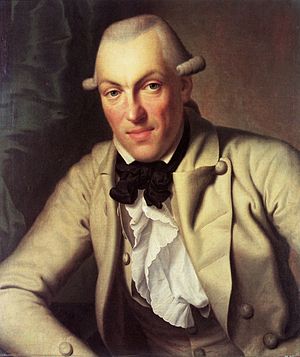
Johann Heinrich Merck
Johann Heinrich Merck.
Johann Heinrich Merck var en tysk litterær personlighed af Goethes kreds.